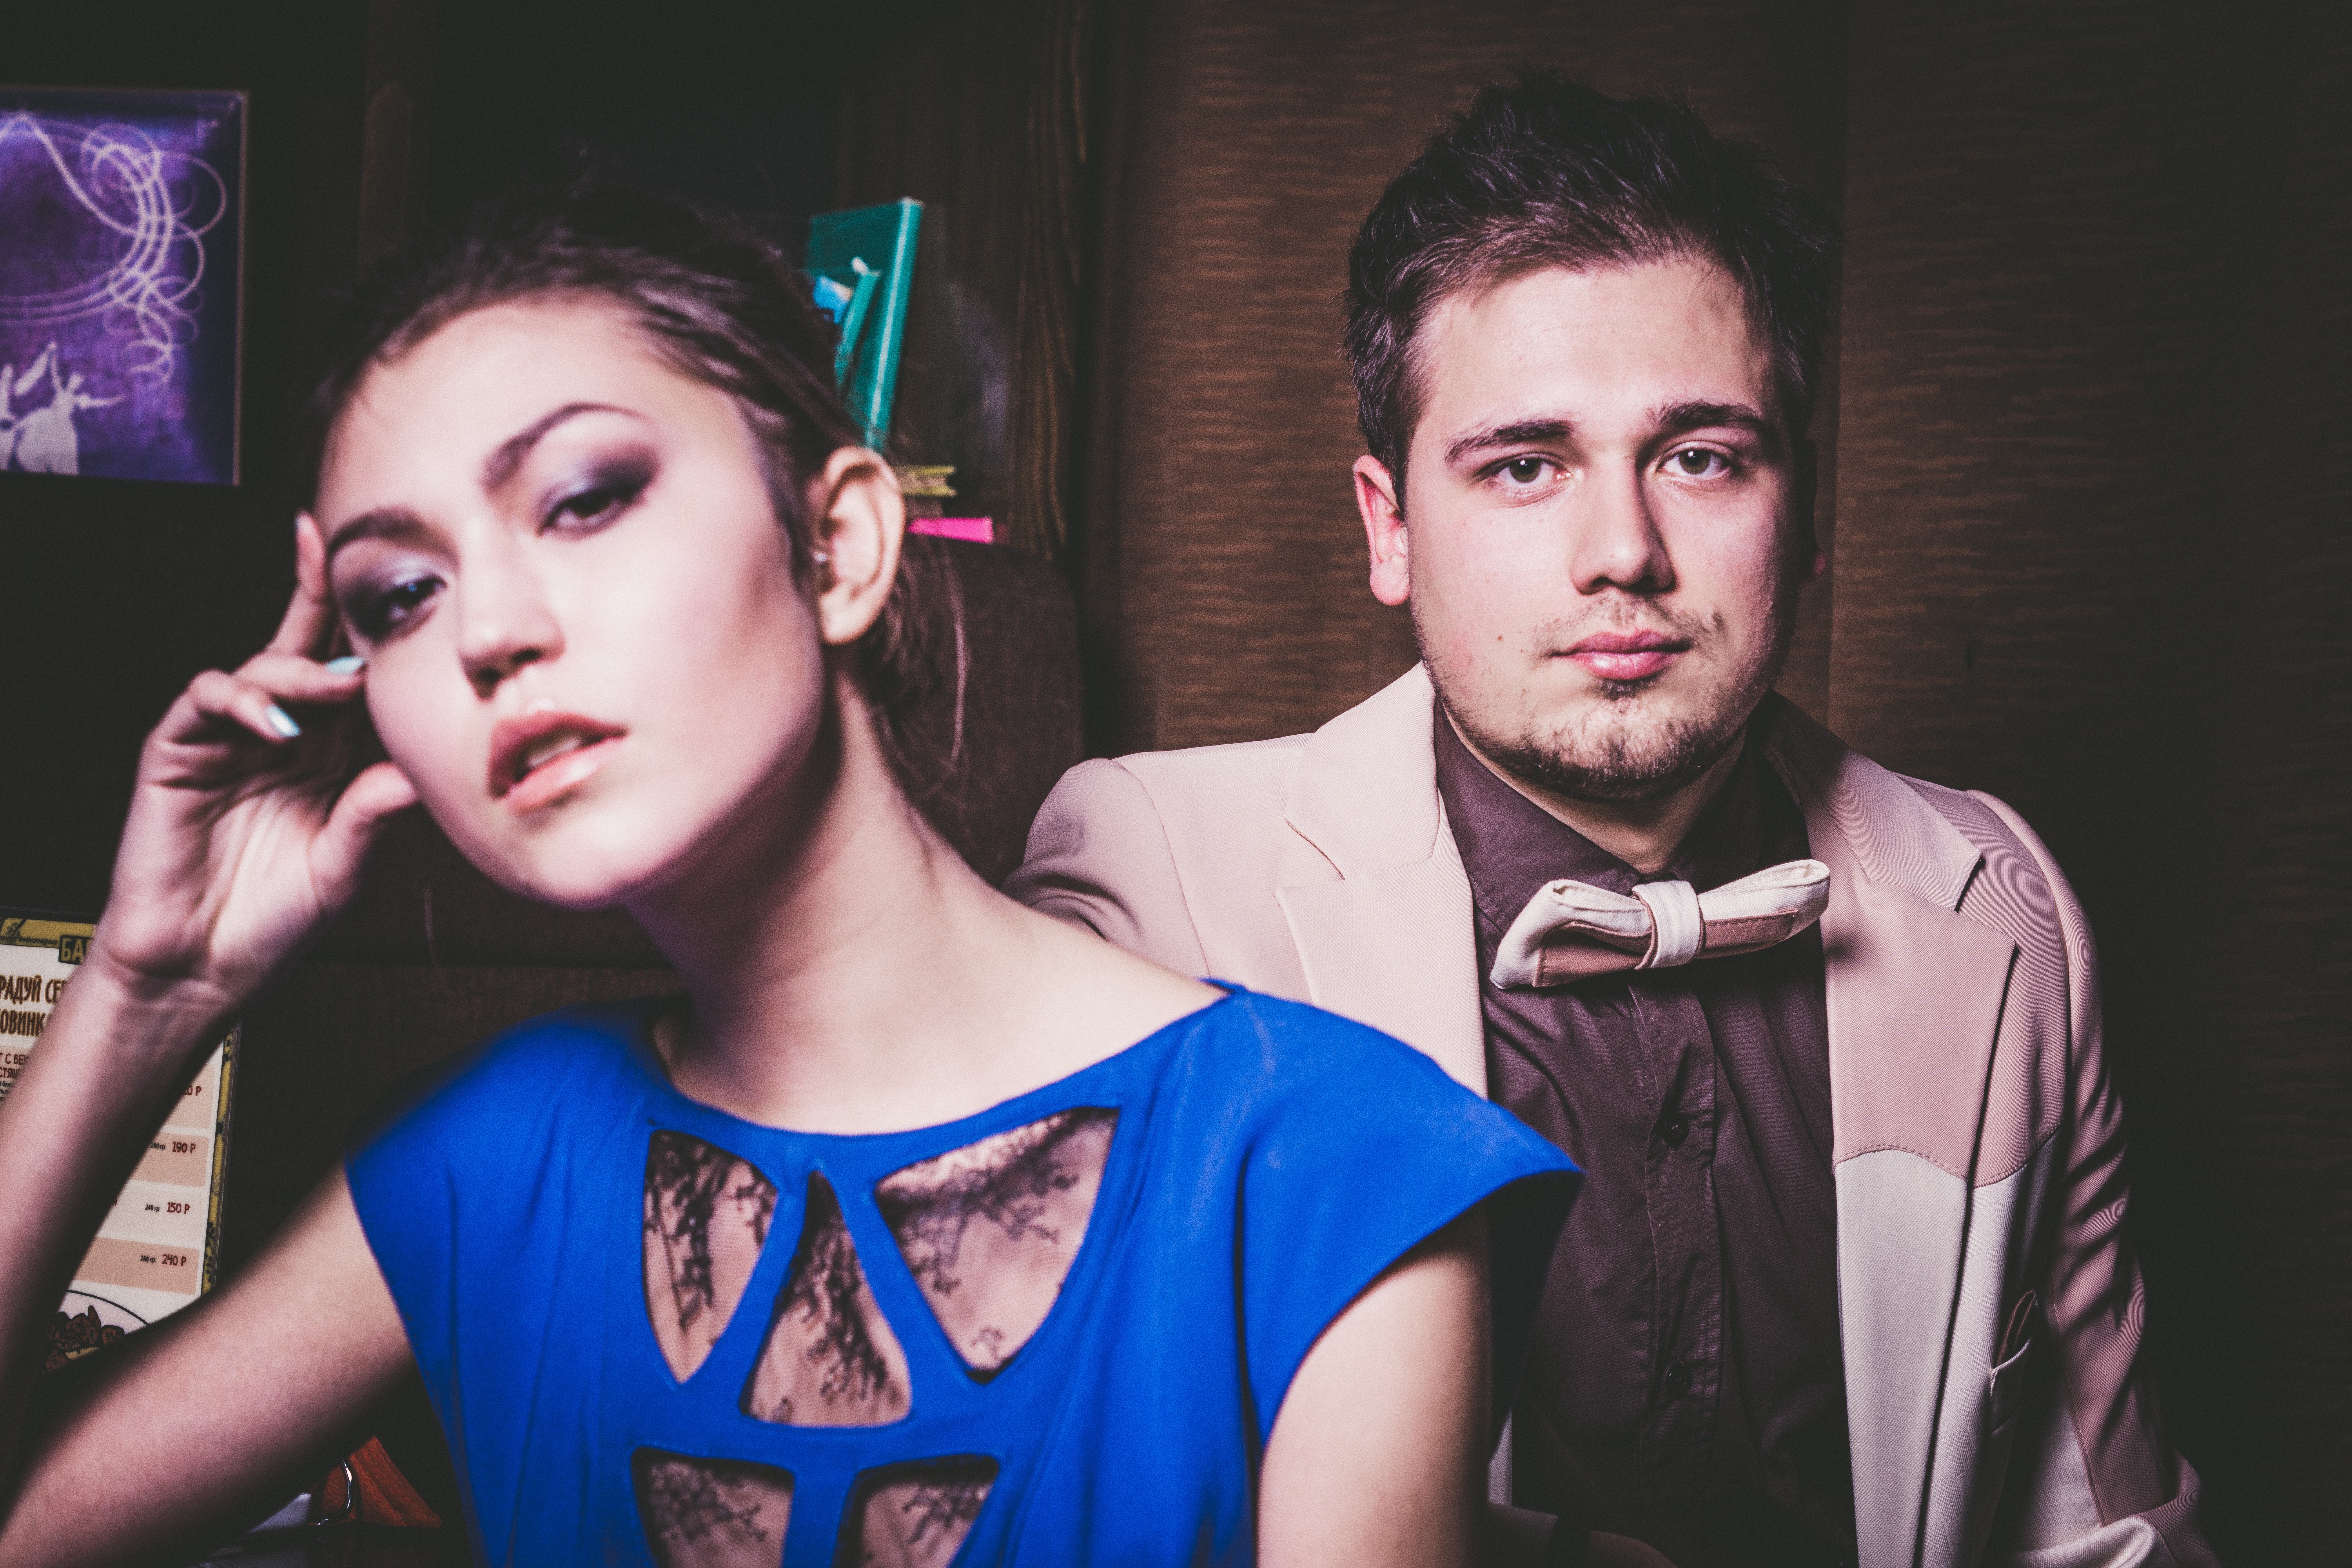
man, music, girl, woman, photography, view, wall, model, sitting, fashion, musician, sofa, jacket, dress, performance, singing, beauty, style, emotions, dark background, cosmetics, facial hair